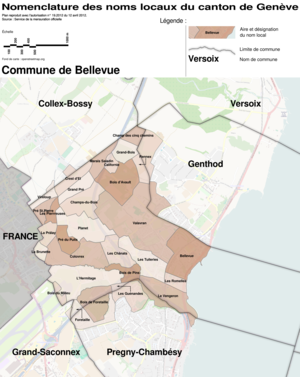
Le drame de la Pâquerette est une affaire criminelle consécutive au meurtre d'Adeline Morel, sociothérapeute genevoise, assassinée le jeudi 12 septembre 2013 à Bellevue par un violeur récidiviste. Celui-ci est détenu à Genève au centre de la Pâquerette, institution novatrice de réinsertion pour détenus dangereux. Adeline Morel y travaille. Elle est égorgée alors qu’elle conduit le détenu à Bellevue pour suivre une thérapie équestre. L'affaire provoque un vaste débat sur le traitement à réserver aux détenus dangereux en Suisse, le centre de la Pâquerette étant une entité administrative des Hôpitaux universitaires de Genève chargée de leur réinsertion progressive.